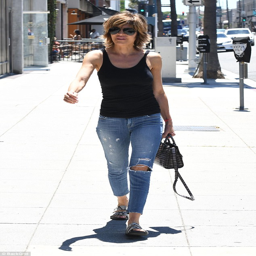
that 's torn it : she showcased her stunning stalks in a pair of ripped jeans